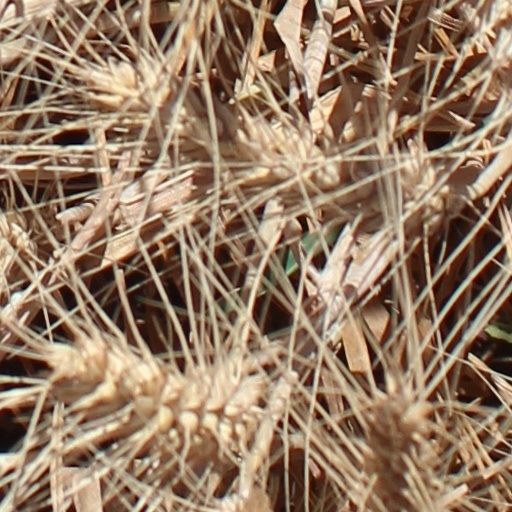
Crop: wheat